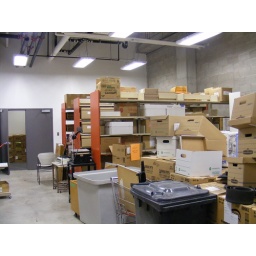
Those who live in a glass house should ... throw a party